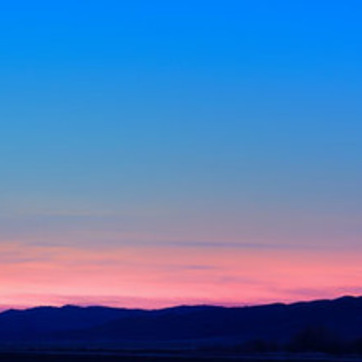
Material: sky